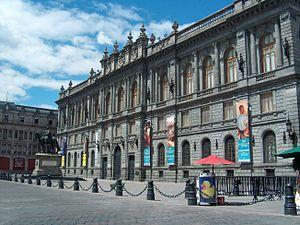
Le Museo Nacional de Arte du Mexique se trouve dans le centre historique de Mexico. Il se tient dans une bâtisse au 8 de la rue Tacuba, sur la place Manuel Tolsá. Il abrite une collection d'art mexicain depuis l'ère préhispanique tardive jusqu'au début du XXᵉ siècle.